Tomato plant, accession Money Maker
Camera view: horizontal (90 deg, fisheye); turntable rotation: 120 degrees
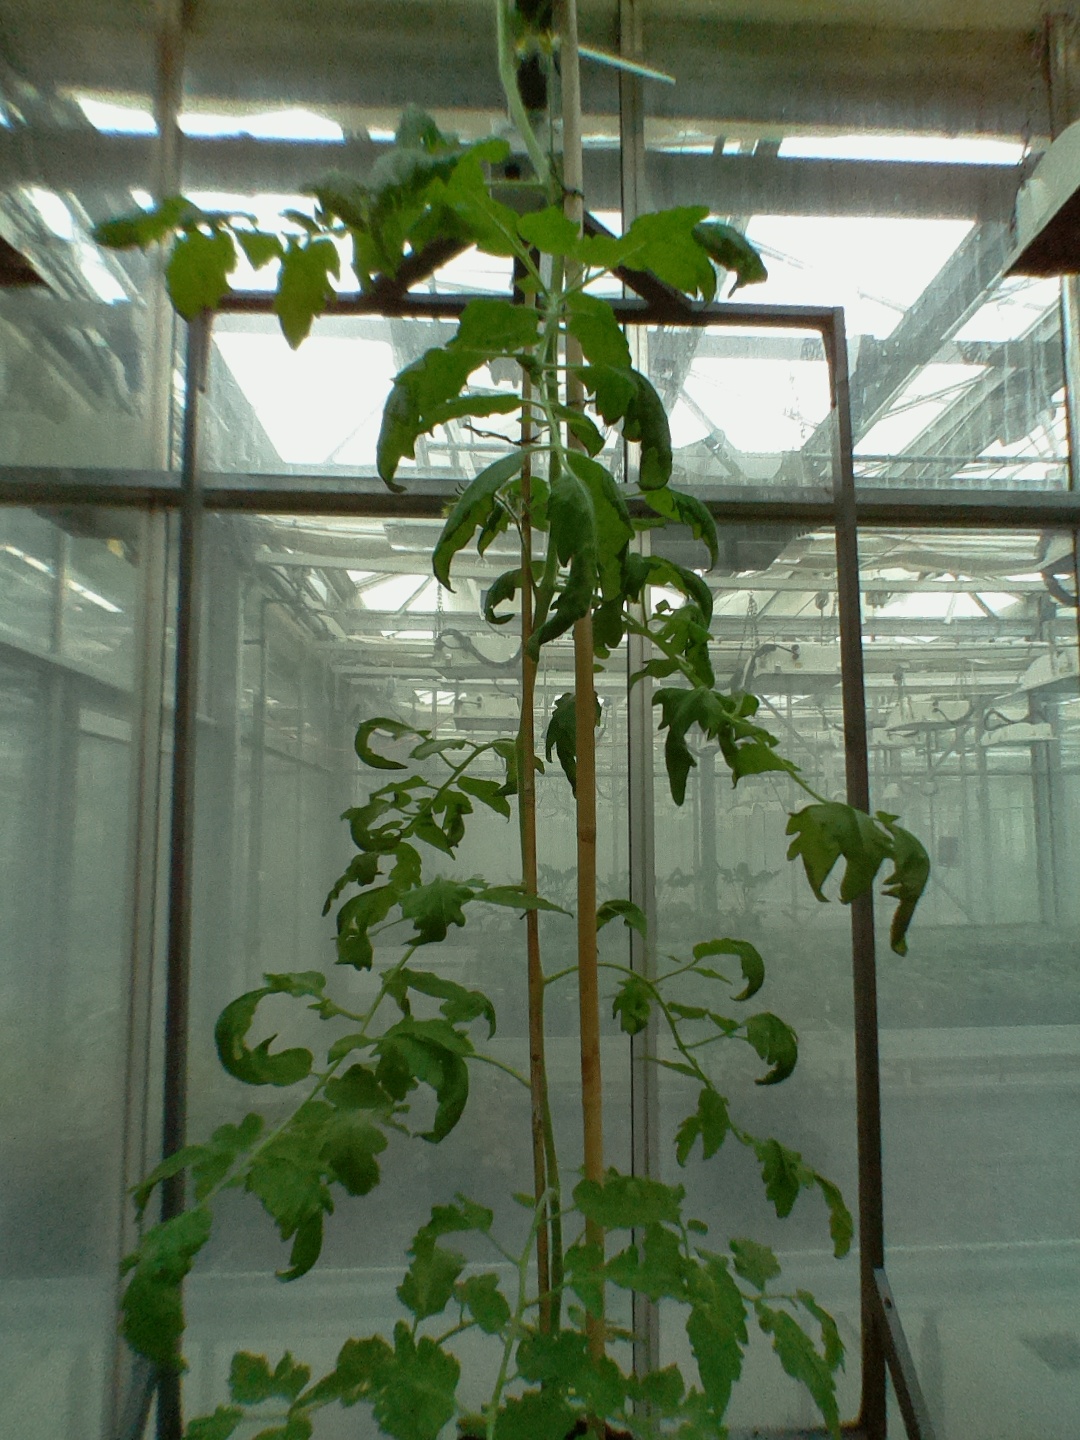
BBCH growth stage 66: Full flowering, 60%-70% of flowers open, more petals falling